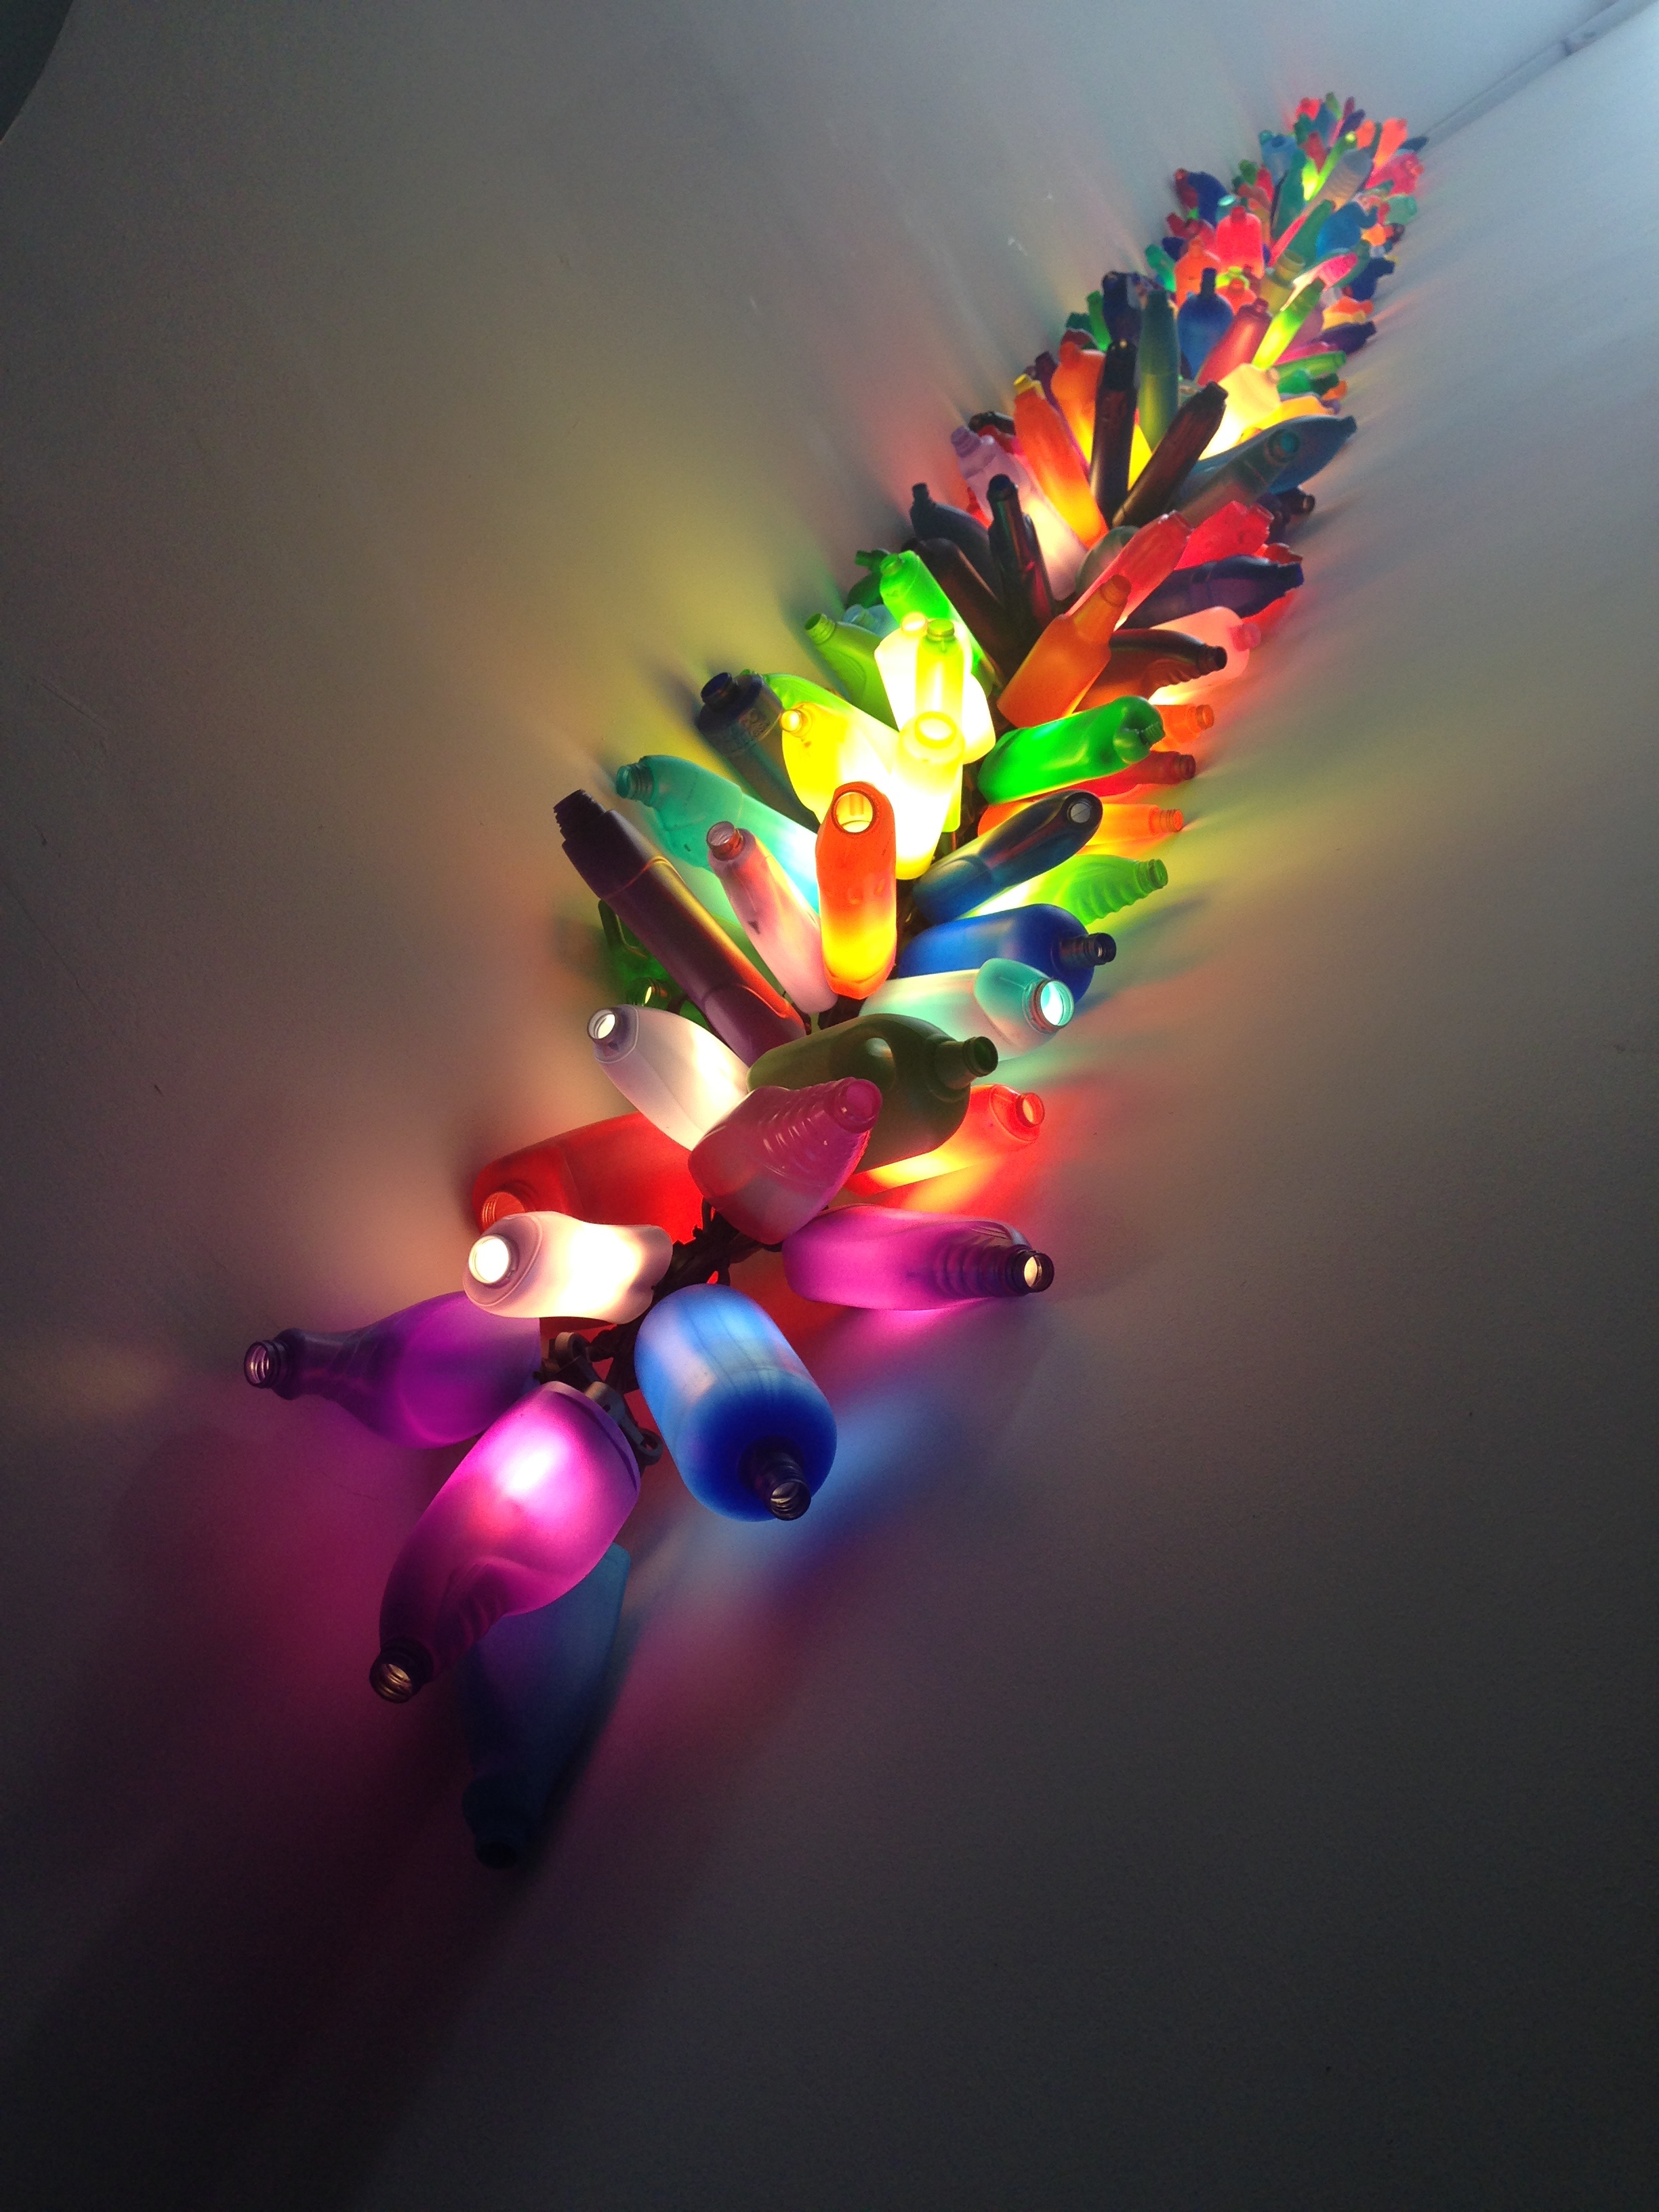
branch, light, plant, photography, sunlight, leaf, flower, petal, green, reflection, red, color, blue, yellow, pink, flora, circle, close up, shape, macro photography, computer wallpaper, fractal art